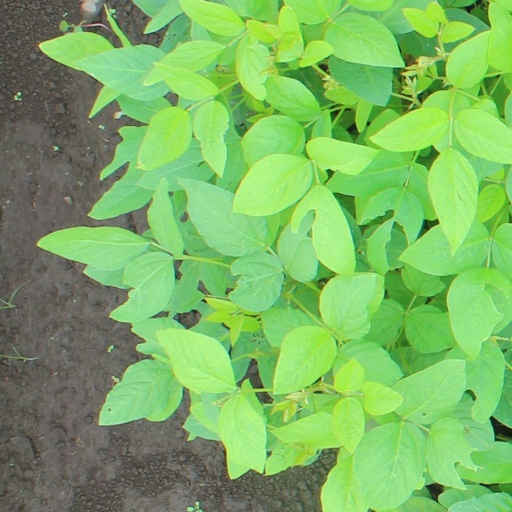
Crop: soybean